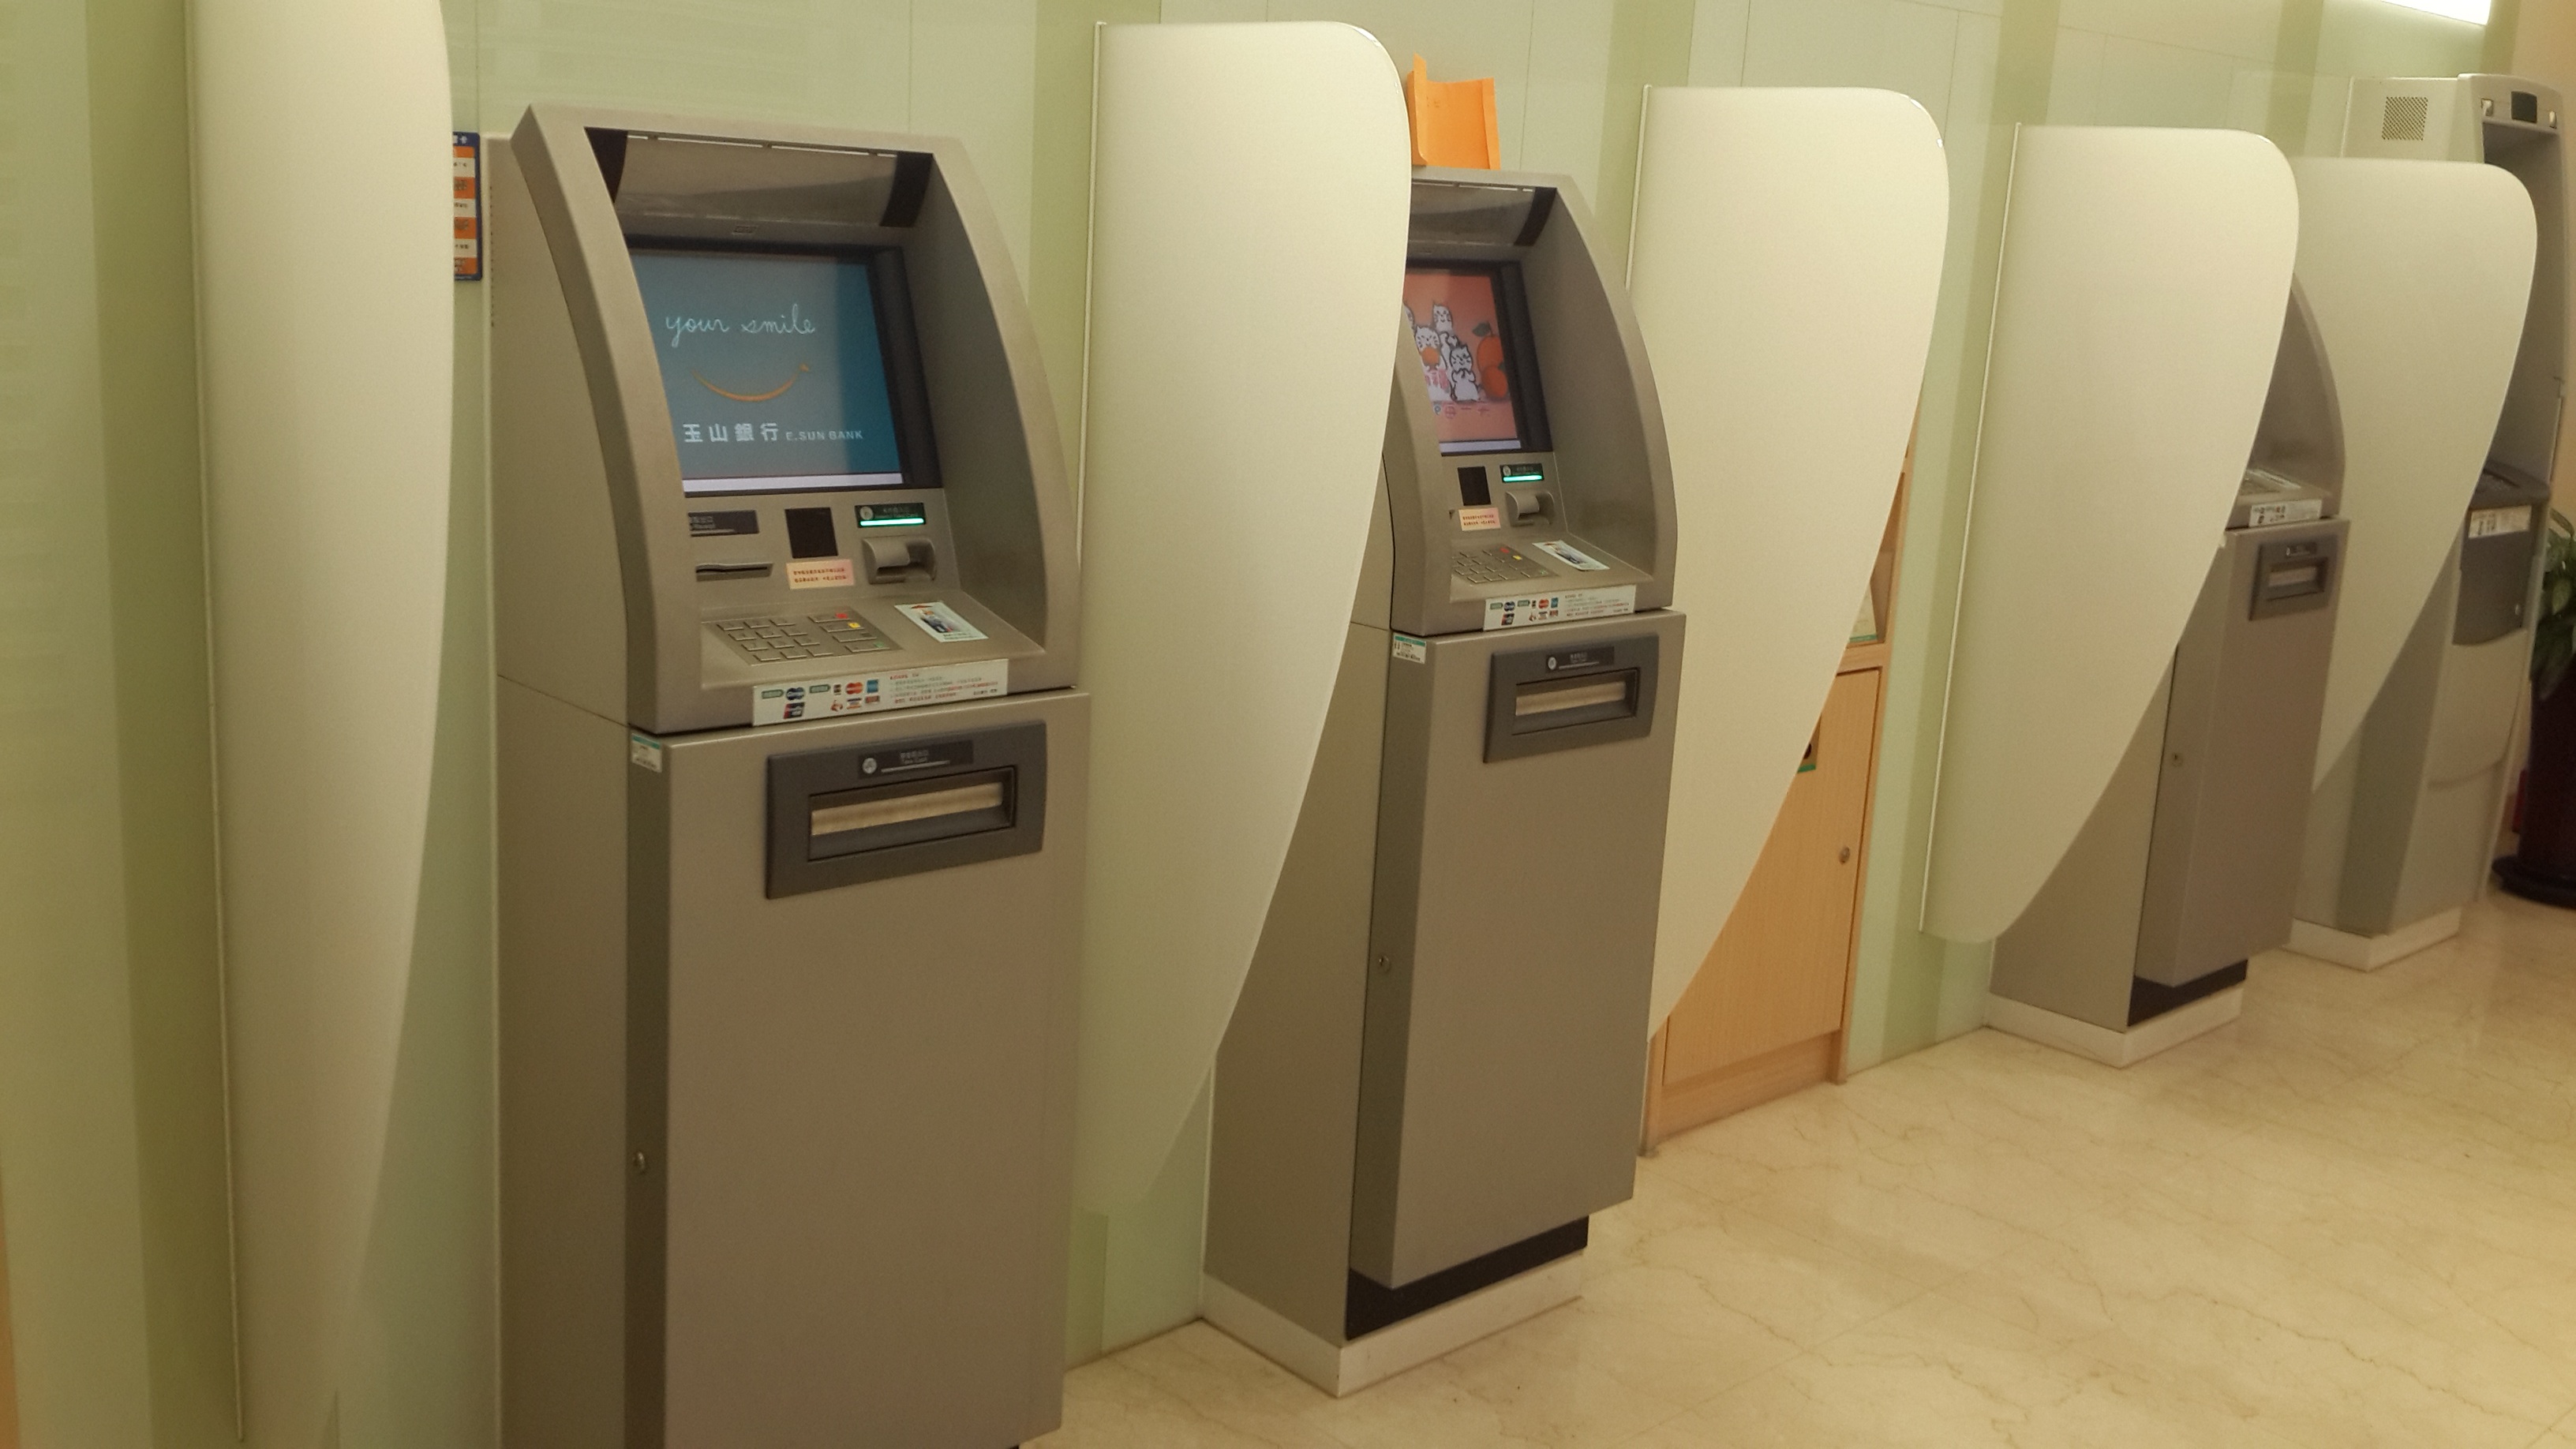
machine, furniture, room, cash, banking, withdrawal